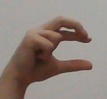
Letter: thal